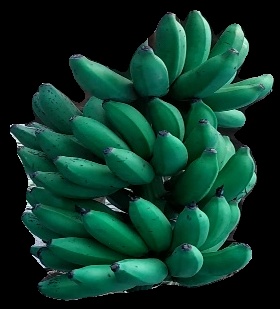
Variety: rasbale
Grade: grade3